Victoria Wyndham

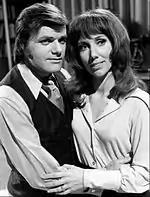
As Rachel with George Reinholt on "Another World", 1973.

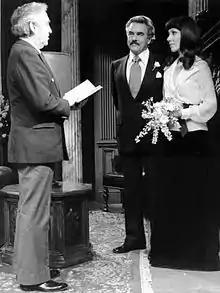
Wyndham as Rachel marries Mac Cory, 1975. Her father, Ralph, was the justice of the peace for the scene. It was the first time the two had acted together.

Wyndham first made a name for herself when she played Charlotte Waring Fletcher Bauer, (posing as Tracy Delmar) on the soap opera "Guiding Light" from 1967 to 1971. When she left "The Guiding Light", she became a hot commodity in casting circles, with many soap operas offering contracts to her. She admitted in a "TIME" magazine interview that she almost did not follow through with a career in soap operas. Wyndham said, "When I first went into soaps, I didn't tell my serious acting friends. I thought they'd laugh. But now I'm proud of my work; some of the best acting, best moments are in this medium." She was subsequently cast on the soap opera "Another World" in the role of Rachel, for which she is perhaps best known. Wyndham succeeded actress Robin Strasser in the role and portrayed Rachel from 1972 until the show ended in 1999. Wyndham also was a writer.